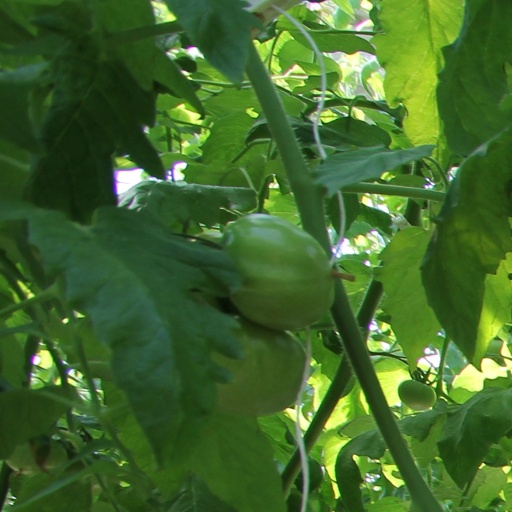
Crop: tomato